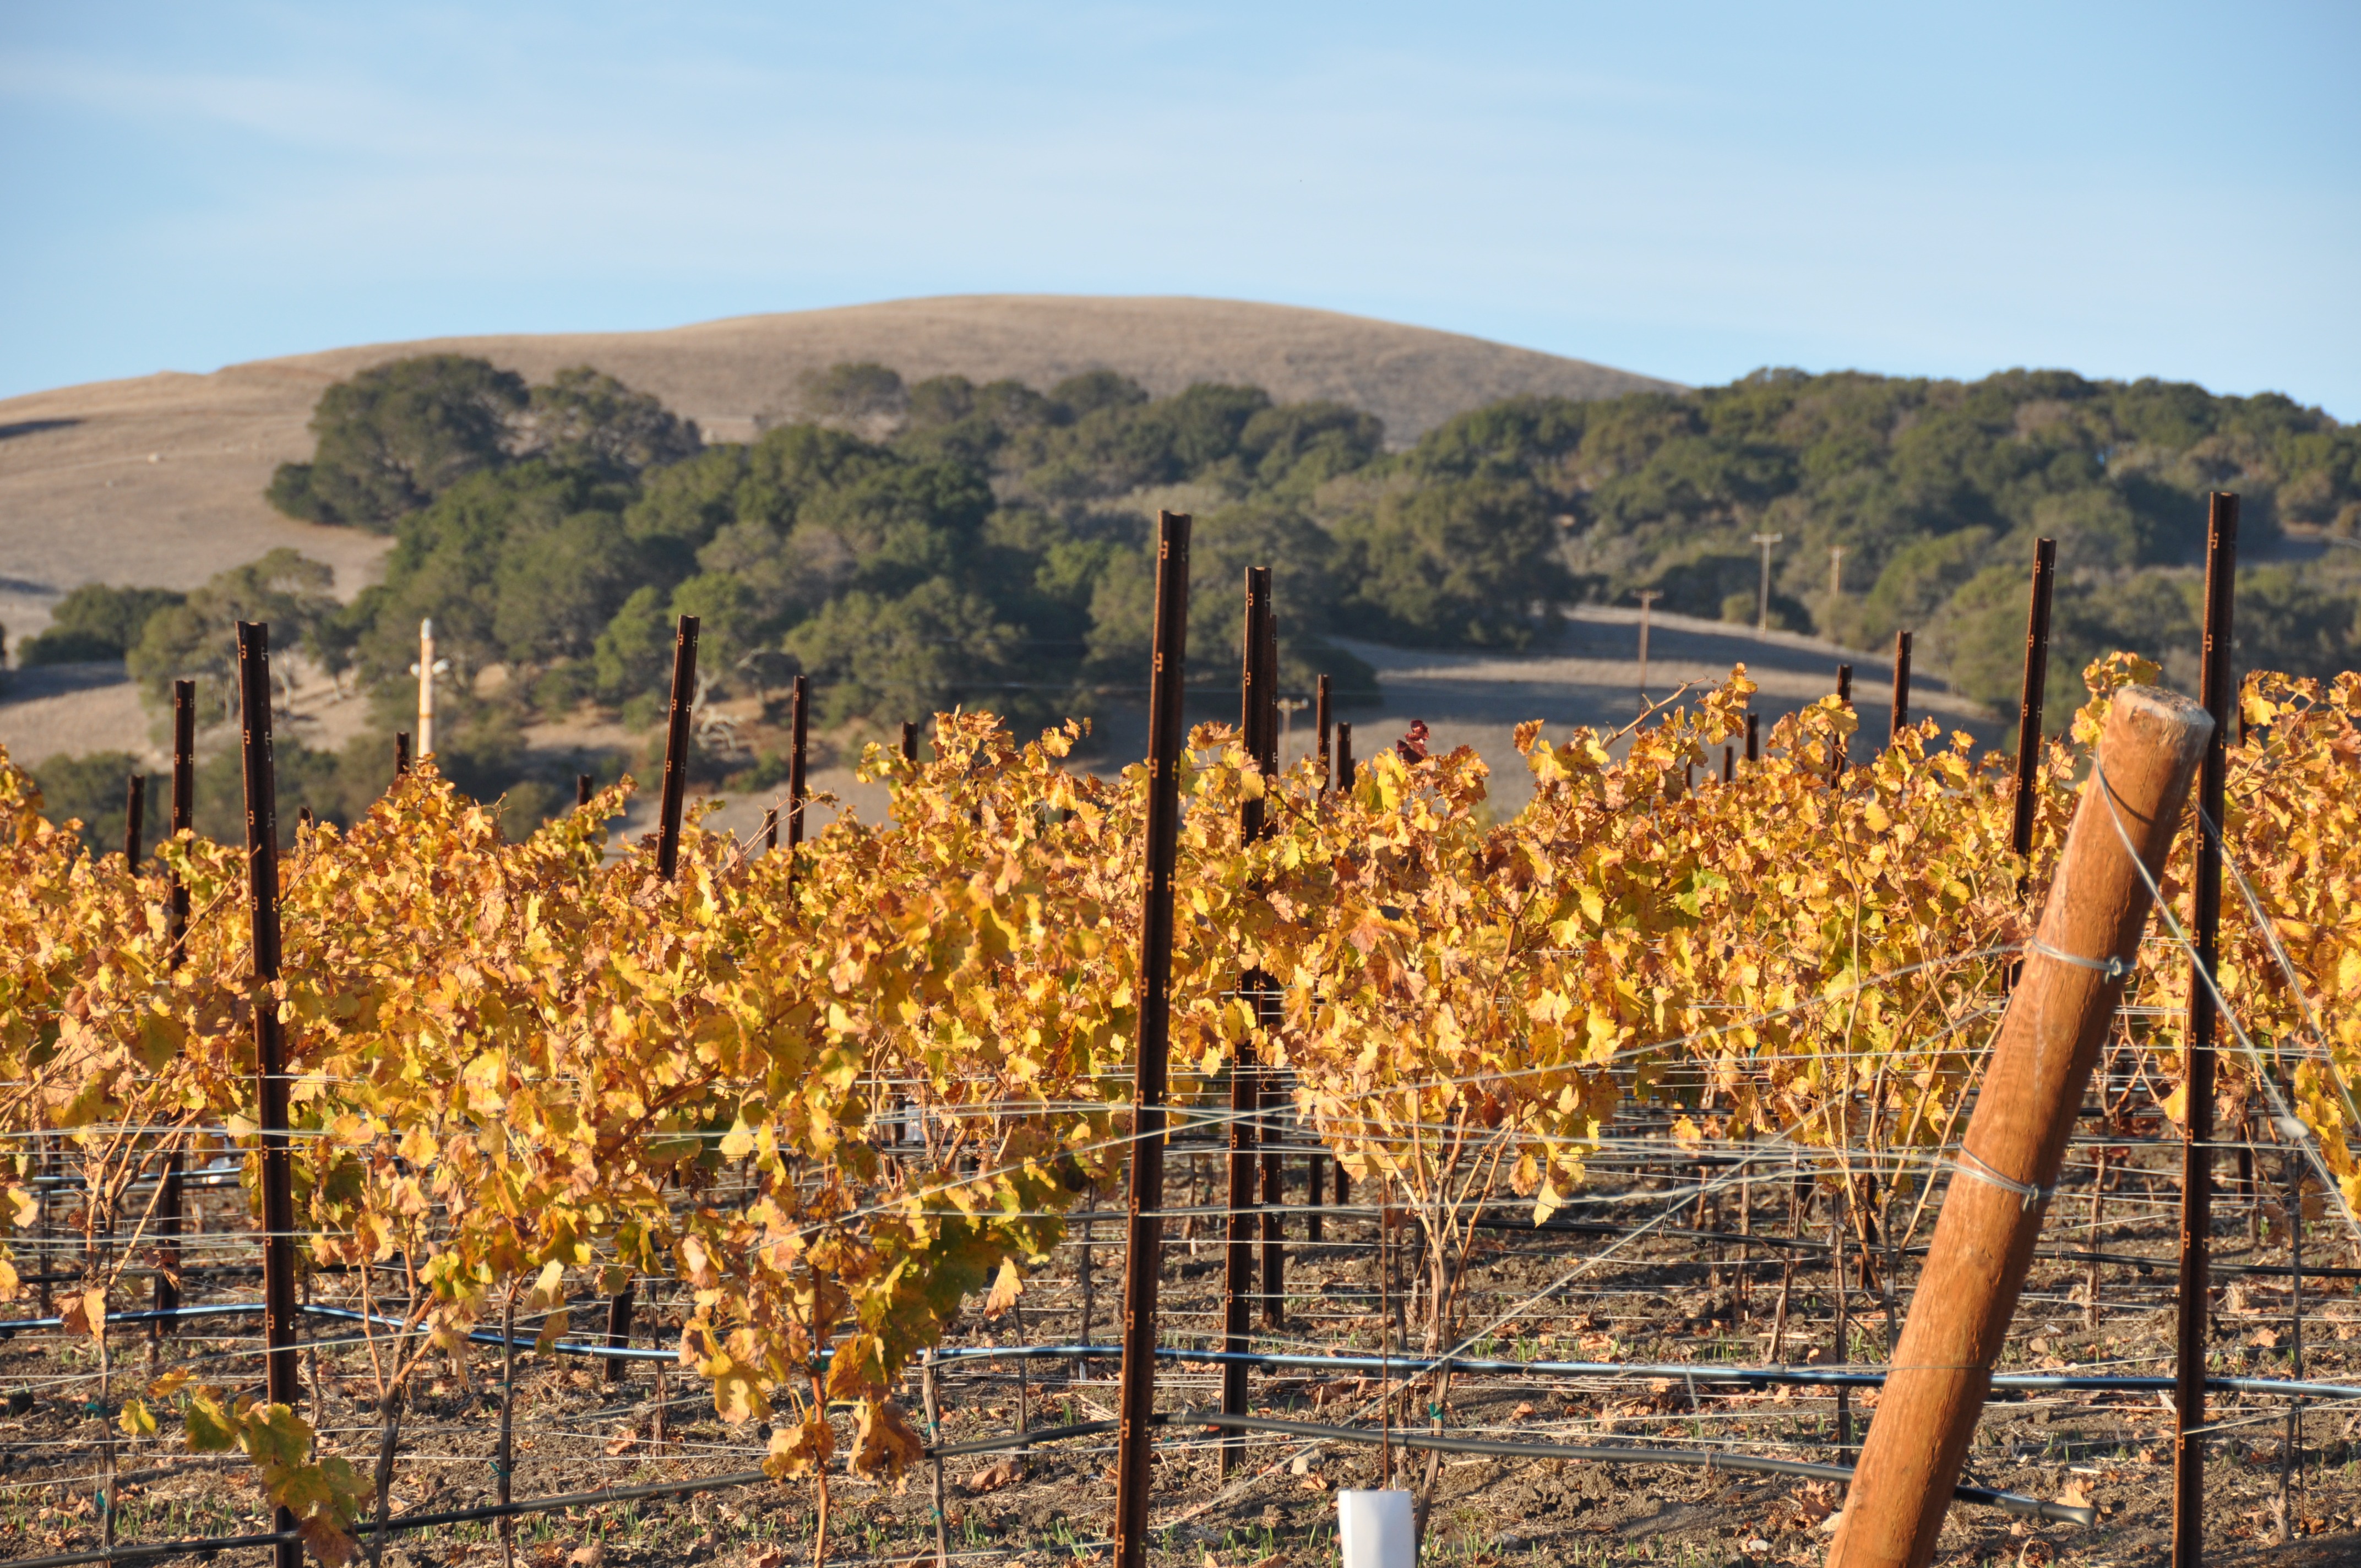
tree, grape, vine, vineyard, wine, farm, flower, valley, produce, crop, autumn, agriculture, california, season, outdoors, grapes, winery, cultivated, sonoma